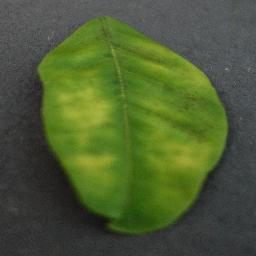
Label: Orange___Haunglongbing_(Citrus_greening)